Lesbia Harford

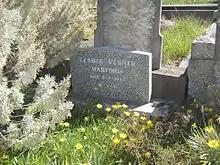
The grave of Lesbia Harford in Kew Cemetery, Melbourne

Lesbia Venner Harford (née Keogh, 9 April 1891 – 5 July 1927) was an Australian poet, novelist and political activist. She was one of the first women to study for a law degree at the University of Melbourne. She agitated for the rights of workers, supporting a group of union workers who were imprisoned for treason and other crimes. A later reading of Harford's poetry and biography have raised her profile as a pioneer of 'free love' and a queer icon.